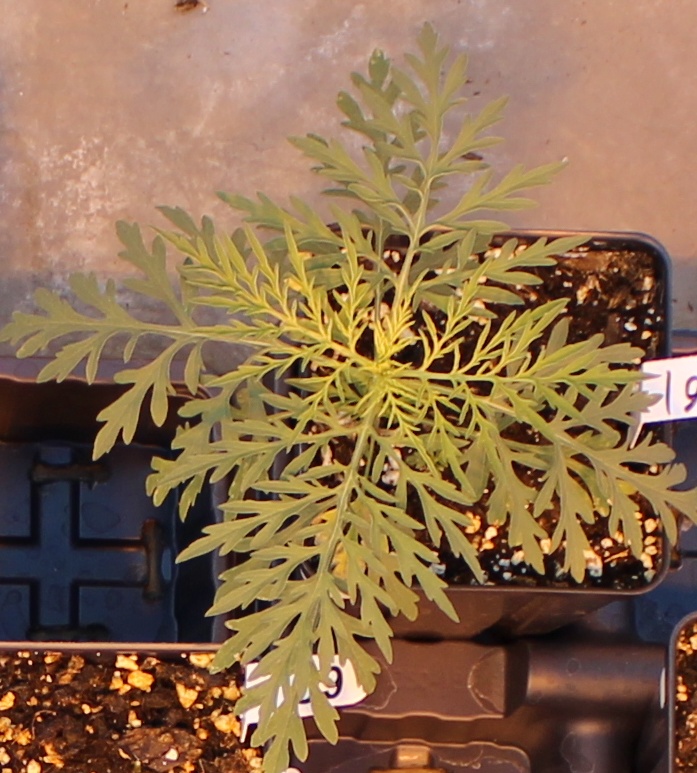
Label: Ragweed